Kappazuri

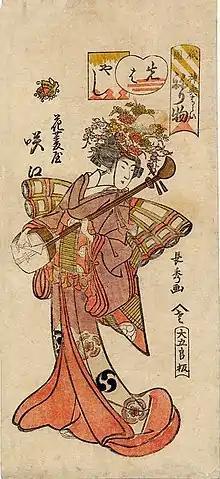
Print by Urakusai Nagahide titled "Sakie of the Hanabishiya"

, also known as kappa-zuri, kappazuri-e, and as katagamizuri-e, are Japanese prints printed in a single color (usually black) from woodblocks and then colored by stenciling. Prints produced entirely by stenciling, without woodblocks, are also called kappazuri. Kappazuri may be identified by the presence of visible brushstrokes, unevenness of color, pooling of ink at the margins of the stencil cutouts, and gaps or overlaps between colored areas and black outlines.